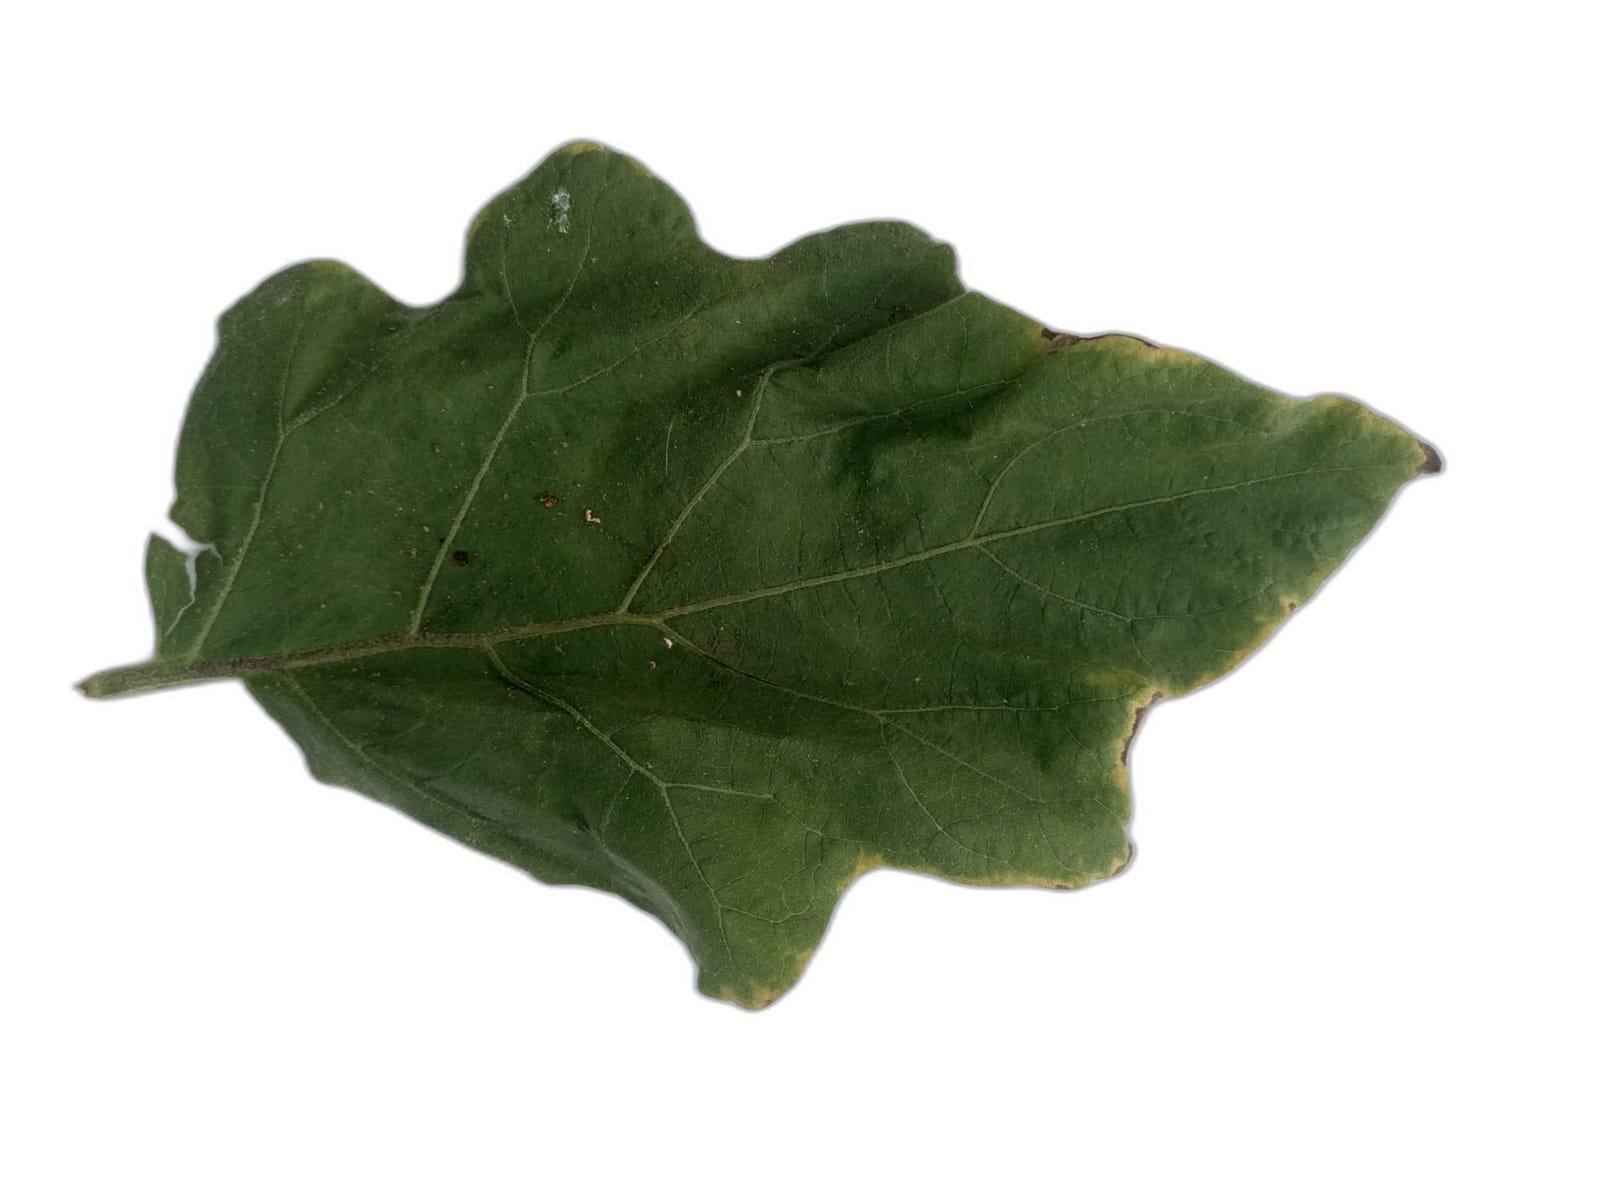
Label: Healthy Leaf